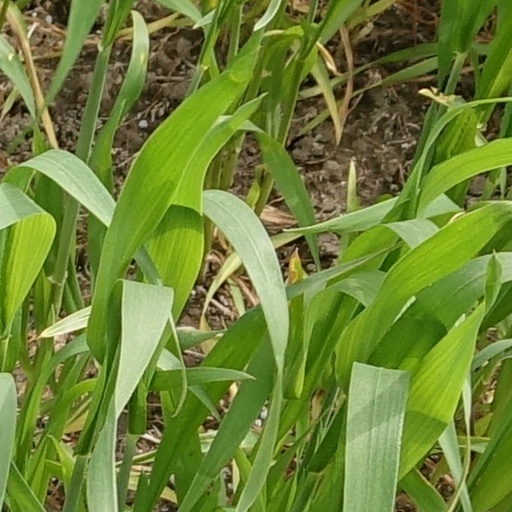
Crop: wheat